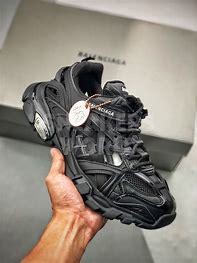
Brand: Balenciaga
Model: Track 2